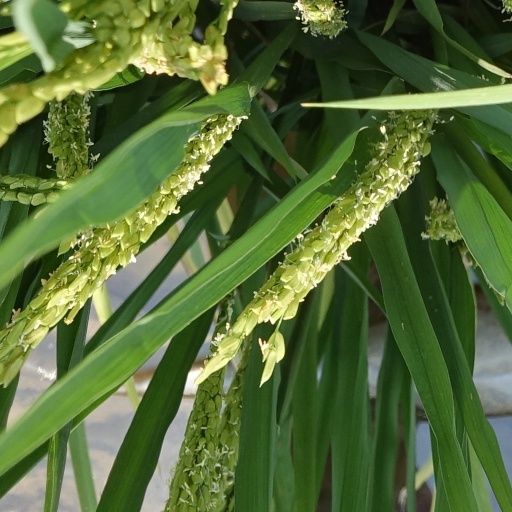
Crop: rice